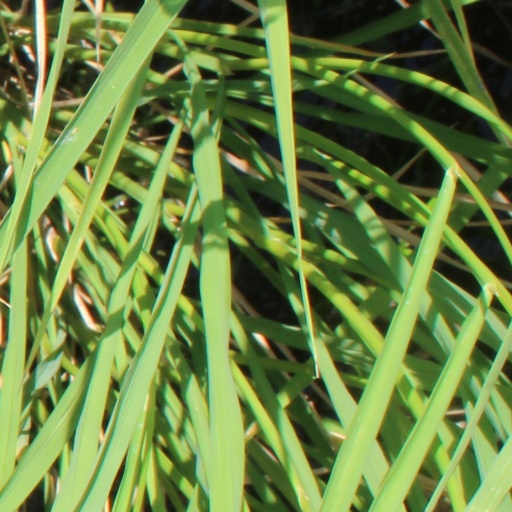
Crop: rice